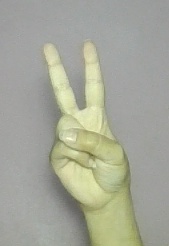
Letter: taa